Christine of Baden-Durlach

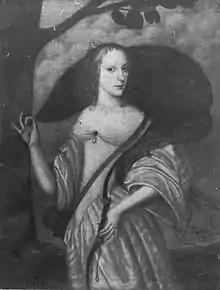

She was a daughter of Frederick VI, Margrave of Baden-Durlach and his wife Christina Magdalena of the Palatinate-Zweibrücken. Her first marriage was to Albert II, Margrave of Brandenburg-Ansbach. He died in 1667, and in 1681 she married for the second time to Frederick I, Duke of Saxe-Gotha-Altenburg, widowed earlier that year. She had no children by either marriage.